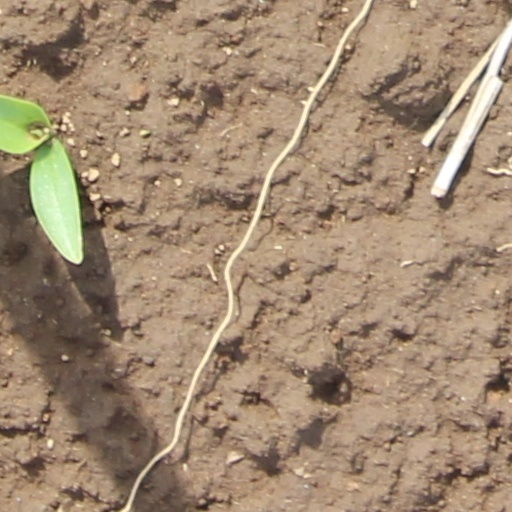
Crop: wheat